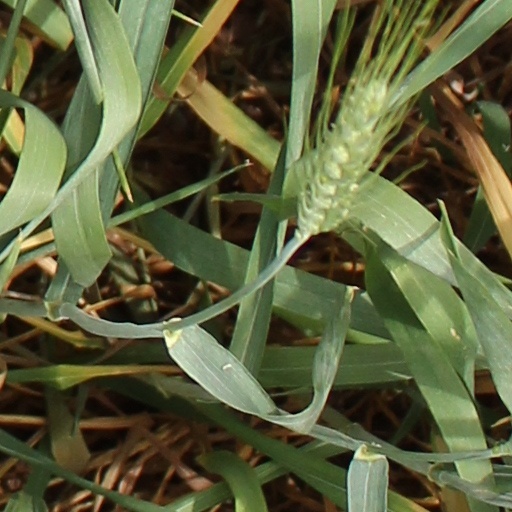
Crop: wheat